Spokes Canterbury

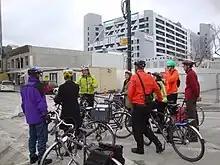
Members of Spokes guided through the Christchurch red zone by Roger Sutton

Spokes Canterbury works primarily to improve cycling in Canterbury, and particularly the region's largest city, Christchurch. For example, they strongly advocated against a 2005 moratorium on cycleway construction in the city – responding to concerns by Councillors about cycle paths not being 'safe' that absolute safety can never be provided, but that cycle paths certainly helped making cycling 'safer'. Spokes has also criticised the reality of 'New Zealand's Cycling City' (Christchurch City Council usage) not living up to its name due to lack of sufficient funding for cycle projects and cycle safety.